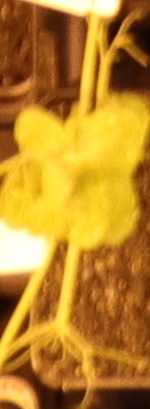
Label: Field Pea